Louroux Priory

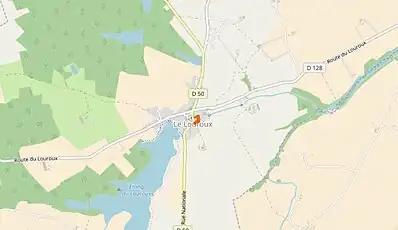
<a href="https%3A//www.openstreetmap.org/browse/relation/107683">OpenStreetMap location of the priory

The Louroux priory, also known as "Château du Louroux", is located east of the main center of Le Louroux, a commune in the arrondissement of Loches, department of Indre-et-Loire, in the Centre-Val de Loire region. To the northeast of Le Louroux stands the former commune of Saint-Bauld, a parish founded at the same time as the priory. The fief of Armançay, or Armençey, straddles the communes of Tauxigny-Saint-Bauld and Le Louroux, where Hardouin V de Maillé had a manor house towards the late 13th century, and which was later elevated to a castellany. The commune of Manthelan, situated on a south-southeast axis, was probably the center of a "vicus", a small settlement dating from the 5th century BC.